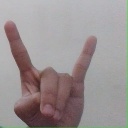
अक्षर: श